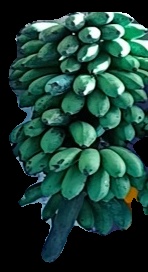
Variety: rasbale
Grade: grade2